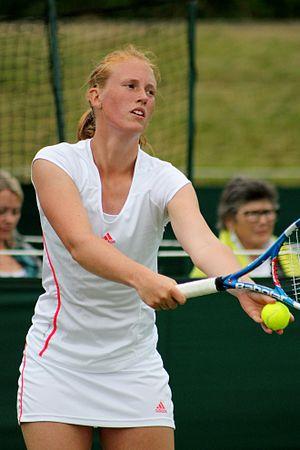
Anna Smith, née le 14 août 1988 à Redhill, est une joueuse de tennis britannique.